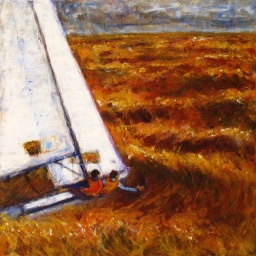
wedding gift commission- they wanted a boat sailing in a field -